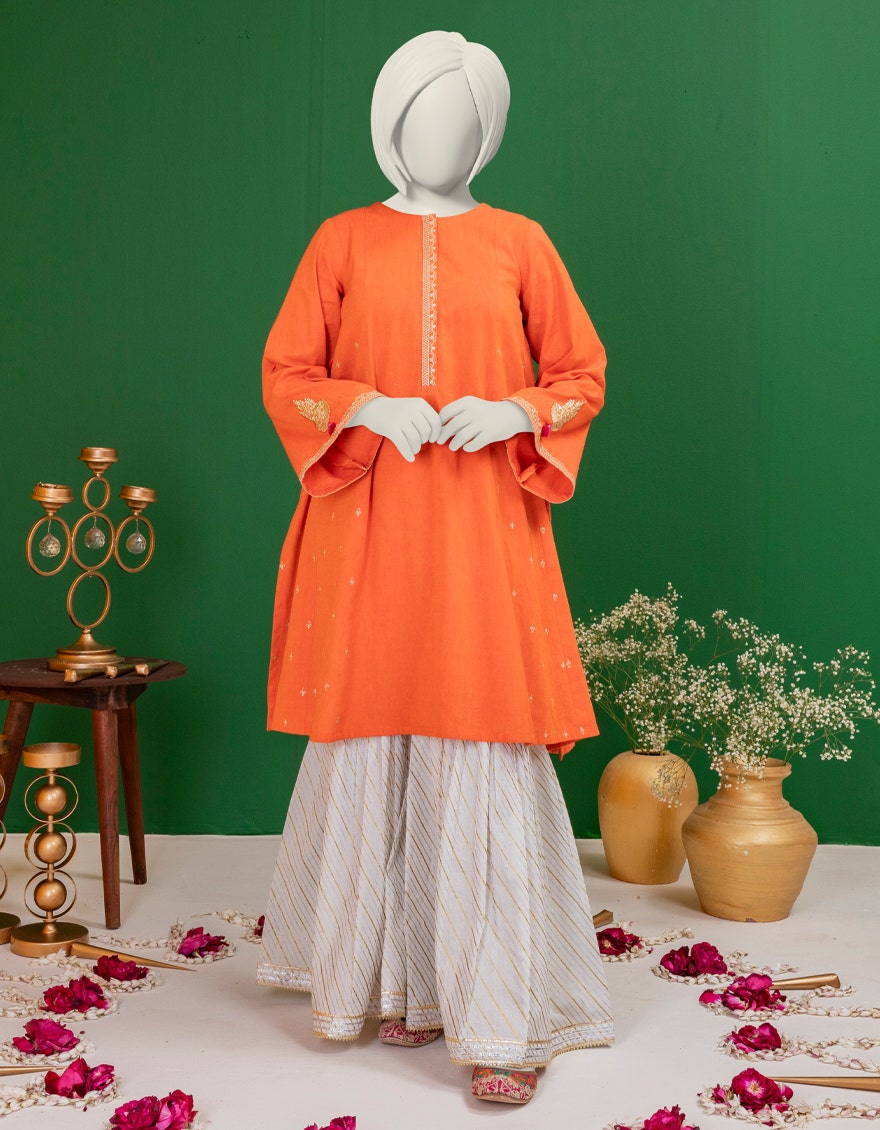
orange kurta pajamas